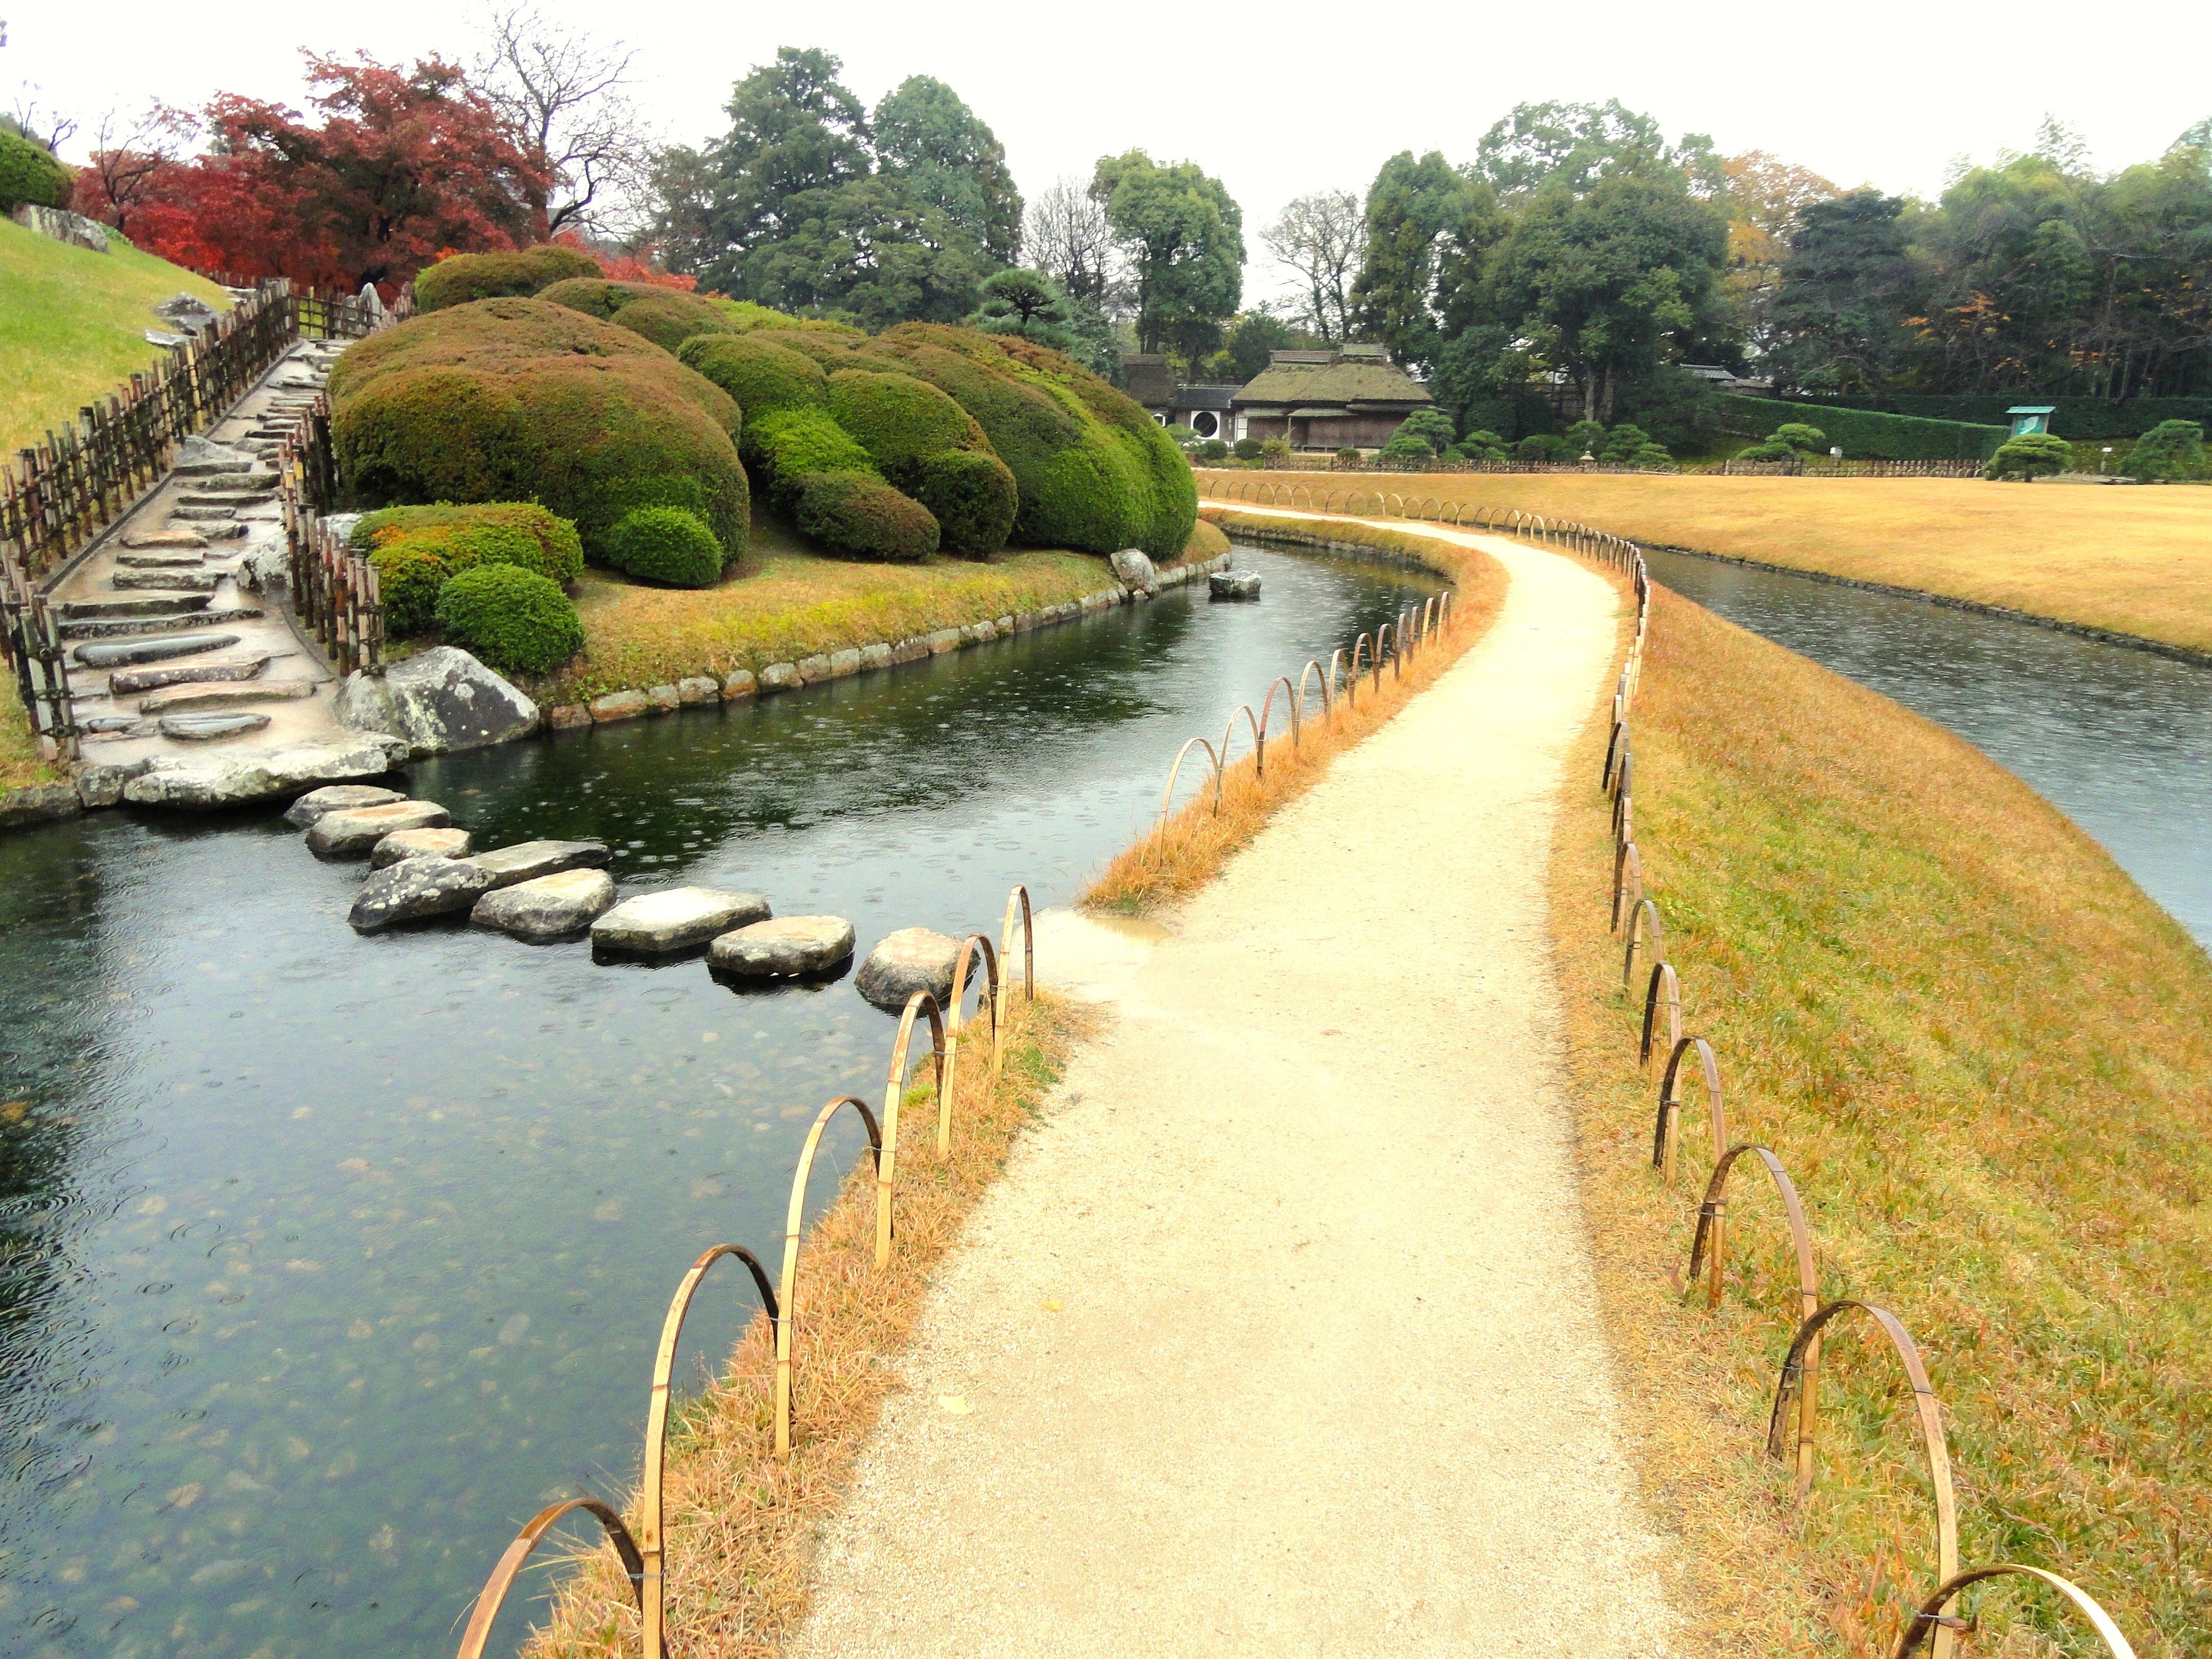
coast, water, nature, path, grass, sky, trail, fall, shore, river, canal, walkway, autumn, park, reservoir, japan, waterway, plants, body of water, trees, outside, shrubs, reflections, rural area, okayama